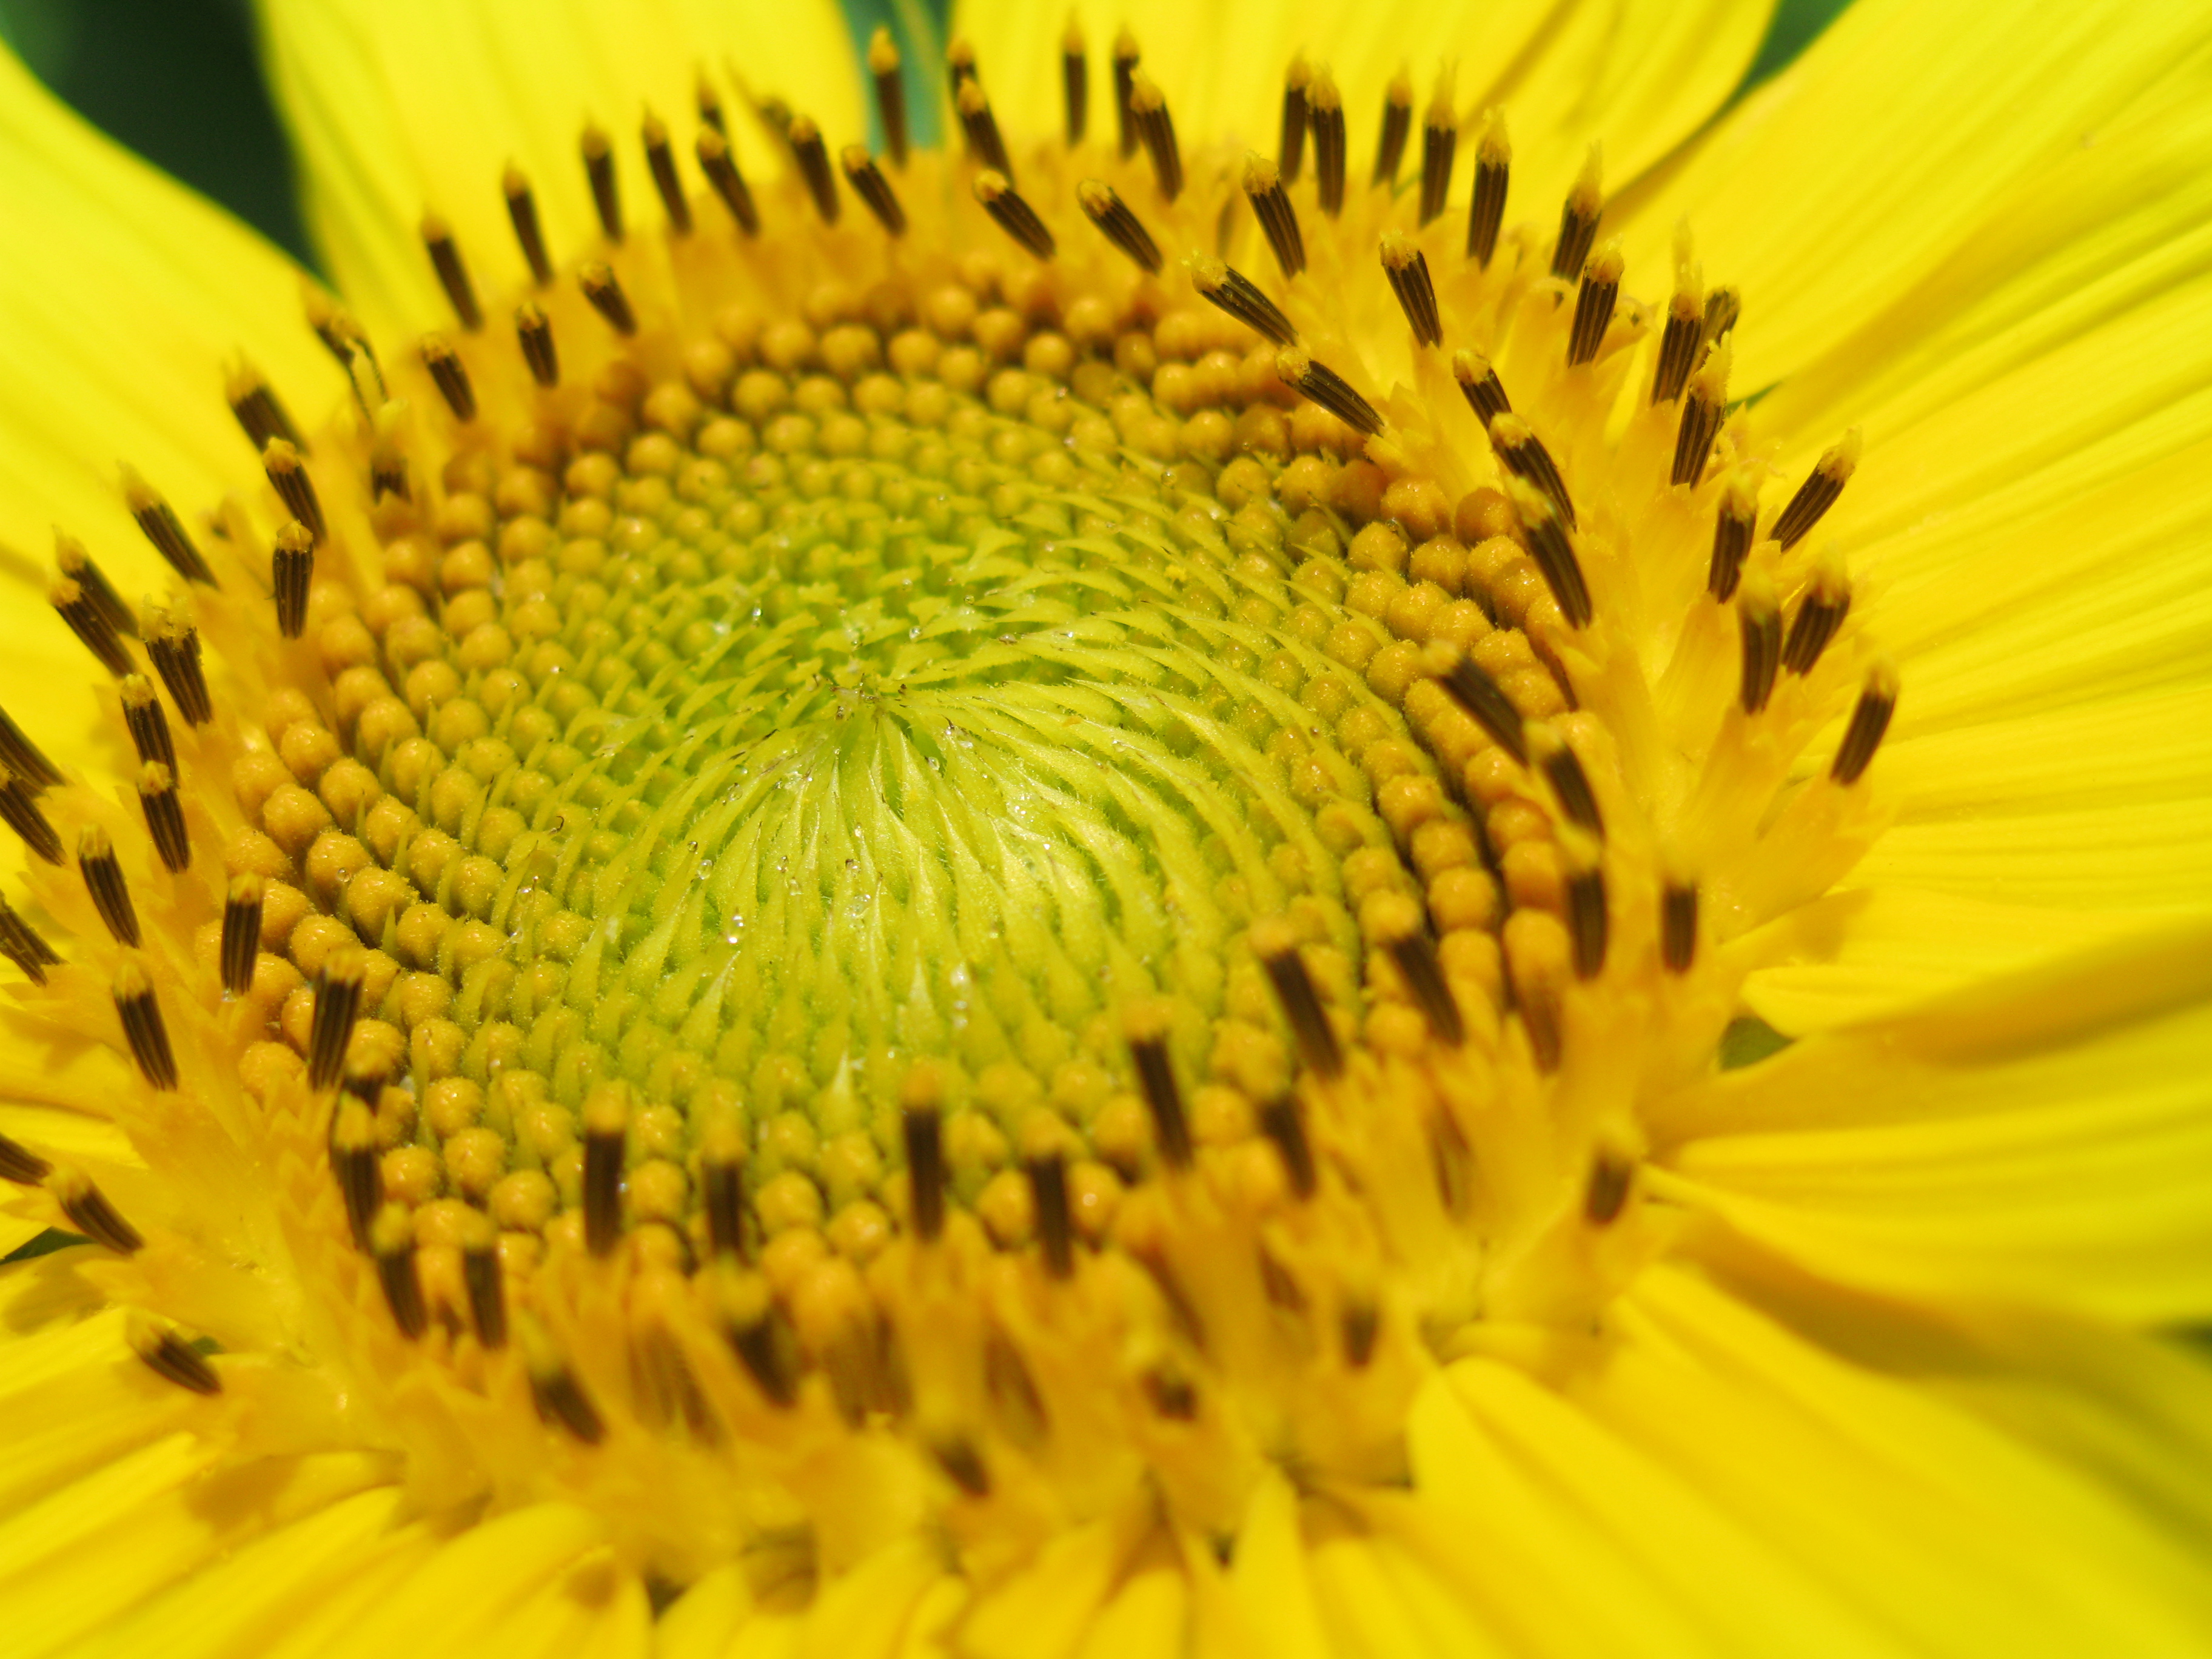
plant, field, photography, flower, petal, pollen, high, botany, yellow, flora, sunflower, close up, helianthus, hires, hi, res, g7, themacrogroup, annuus, macro photography, flowering plant, daisy family, sunflower seed, plant stem, land plant